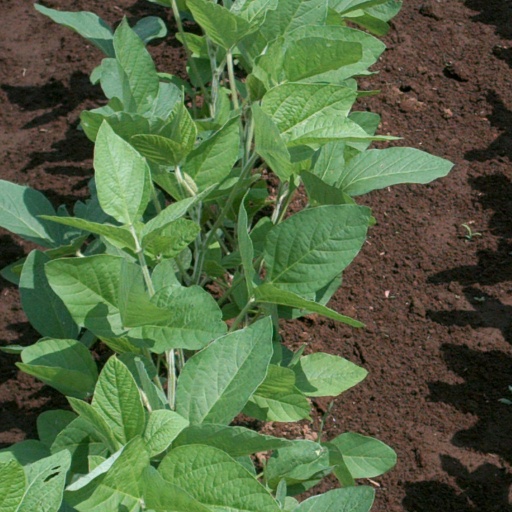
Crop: soybean